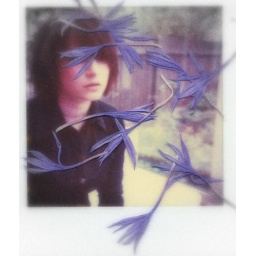
in the dressing table drawer